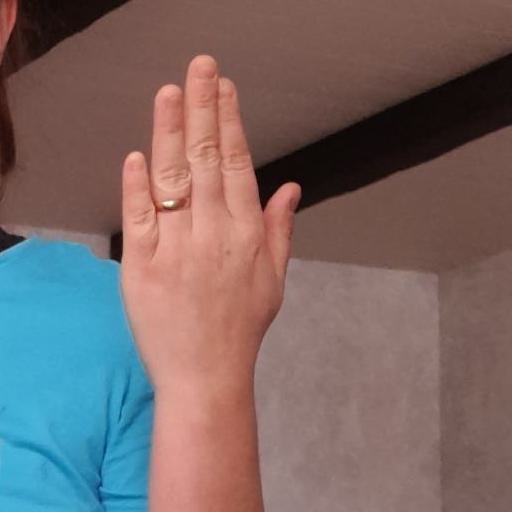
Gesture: stop_inverted